Pokémon Puzzle Challenge

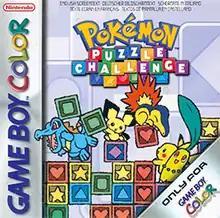
European cover art

Pokémon Puzzle Challenge is a puzzle video game developed by Intelligent Systems and published by Nintendo for the Game Boy Color. It was released in Japan on September 21, 2000; in North America on December 4, 2000; and in PAL regions on June 15, 2001, it is the second "Pokémon"-themed entry in the "Puzzle League" series. While its Nintendo 64 counterpart "Pokémon Puzzle League" is visually based on the "Pokemon" anime, "Puzzle Challenge" instead draws inspiration from the "Pokémon Gold" and "Silver" games. The game features multiple modes of play and support for competitive play between two players. "Puzzle Challenge" was later digitally re-released via the Nintendo 3DS's Virtual Console line on November 6, 2014.